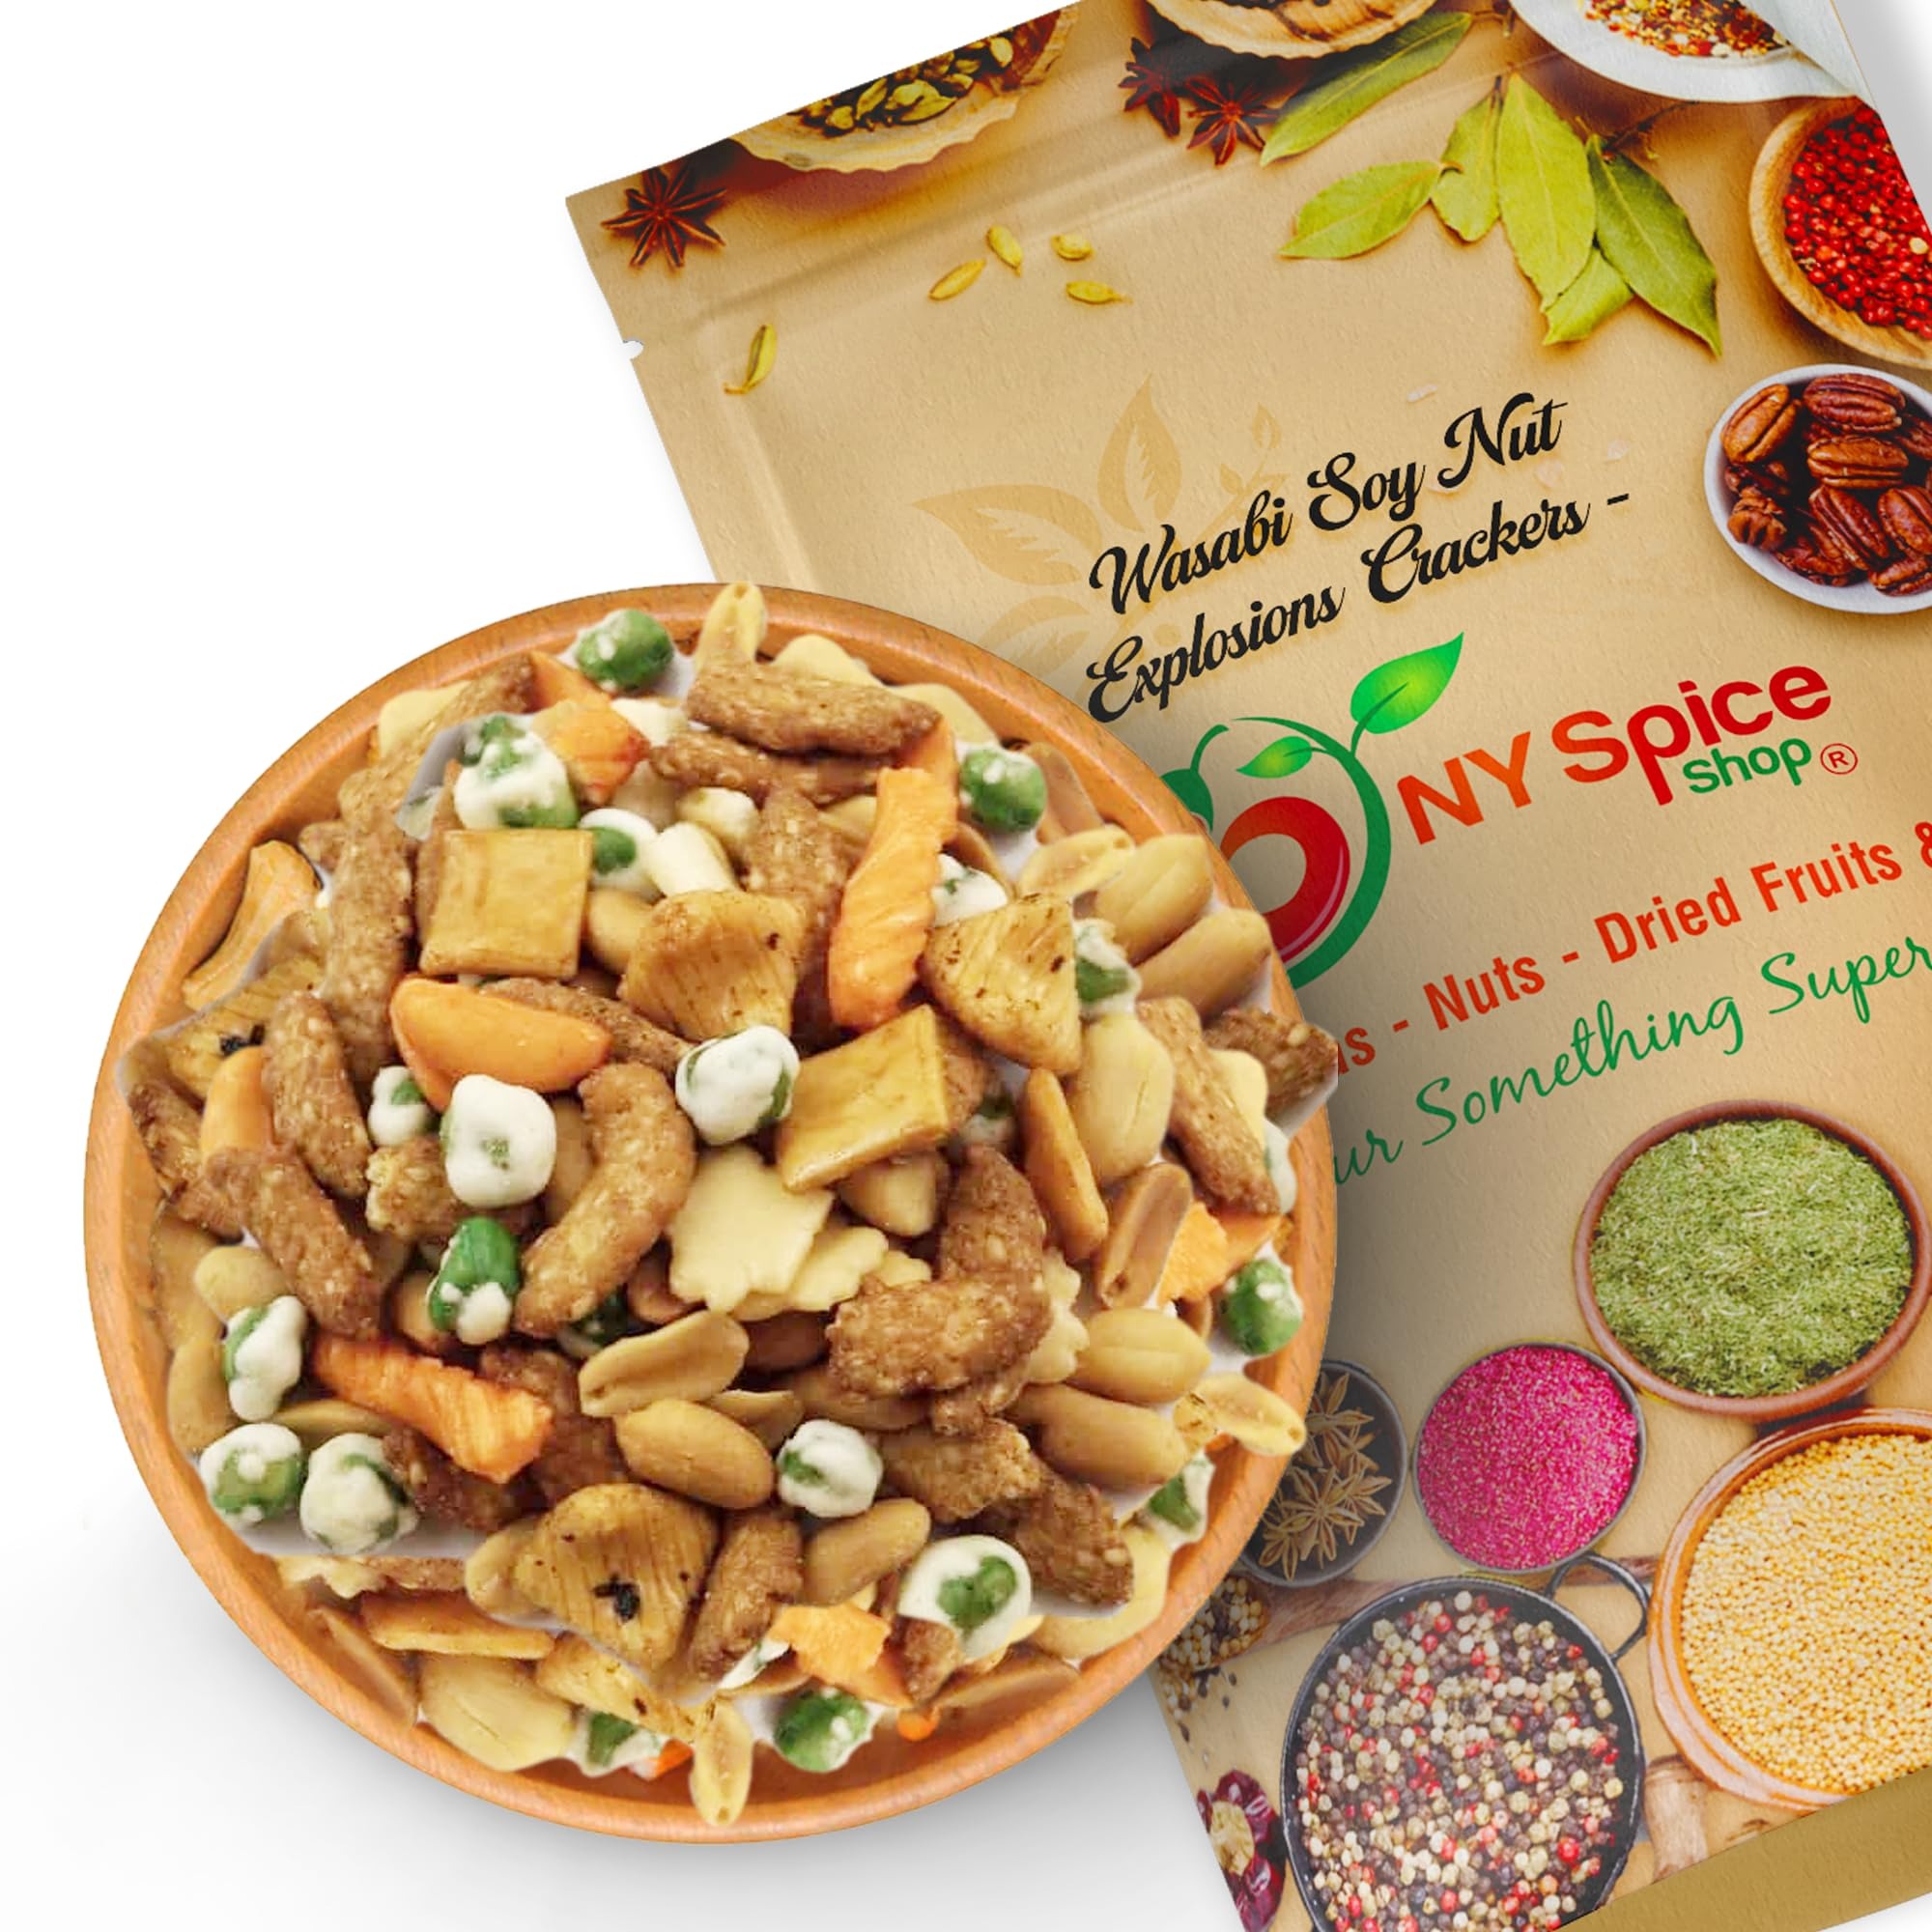
Item Name: NY Spice Shop Wasabi Explosions Crackers - 1 Pound Rice Snacks - Crunchy, Spicy, Natural & Mixed Rice Crackers
Bullet Point 1: HEALTHY SNACKS WASABI PEA MIX AND CRACKERS - If you like Spicy & Natural, wasabi peas mix crackers. Delicious wasabi rice crackers are great! Not too bland and not overly chili spiced to the point they just burn. Just enough heat to make them good and the other ones without the wasabi nuts snack mix spice have a good taste. Wasabi snacks crackers healthy mix perfect mix for you.
Bullet Point 2: SHARE THE LOVE WITH WASABI CRACKERS - Crunchy fresh wasabi rice crackers, perfect mix for snacking, parties or any event. Enjoy NY Spice Shop rice crackers with wasabi peas at parties, movie nights, or as a snack with someone special. The resealable bag makes peas and crackers easy to take anywhere!
Bullet Point 3: DISCOVER THE VERSATILITY OF WASABI CRACKERS - Use our wasabi rice crackers as an appetizer at your next party, sprinkle them on salads and soups for a crunchy twist, or enjoy them as a snack on their own. No matter how you choose to enjoy trail mix crackers, our pea crackers mix are a delicious and satisfying option.
Bullet Point 4: HEALTHY SNACKING SPICY CRACKERS MIX - Enjoy high-quality and satisfyingly spicy rice crackers made right here by NY SPICE SHOP. A diet-friendly wasabi snack pack for active individuals that like to feel healthy and great when snacking. Mix up your snack routine with this crackers snacks mix.
Bullet Point 5: PERFECT FOR LATE-NIGHT SNACKING - Great for late-night snacking without the calories, snack crackers are perfect for gaming. Healthy crackers have a delicious flavor and a fresh, crunchy texture. Wasabi snacks crackers with your favorites and enjoy the variety of shapes and flavors. Made good crackers bring back childhood memories with their familiar taste.
Product Description: Wasabi Soynut Explosion Mix
Value: 16.0
Unit: Ounce

Price: 12.99